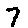
Label: 7